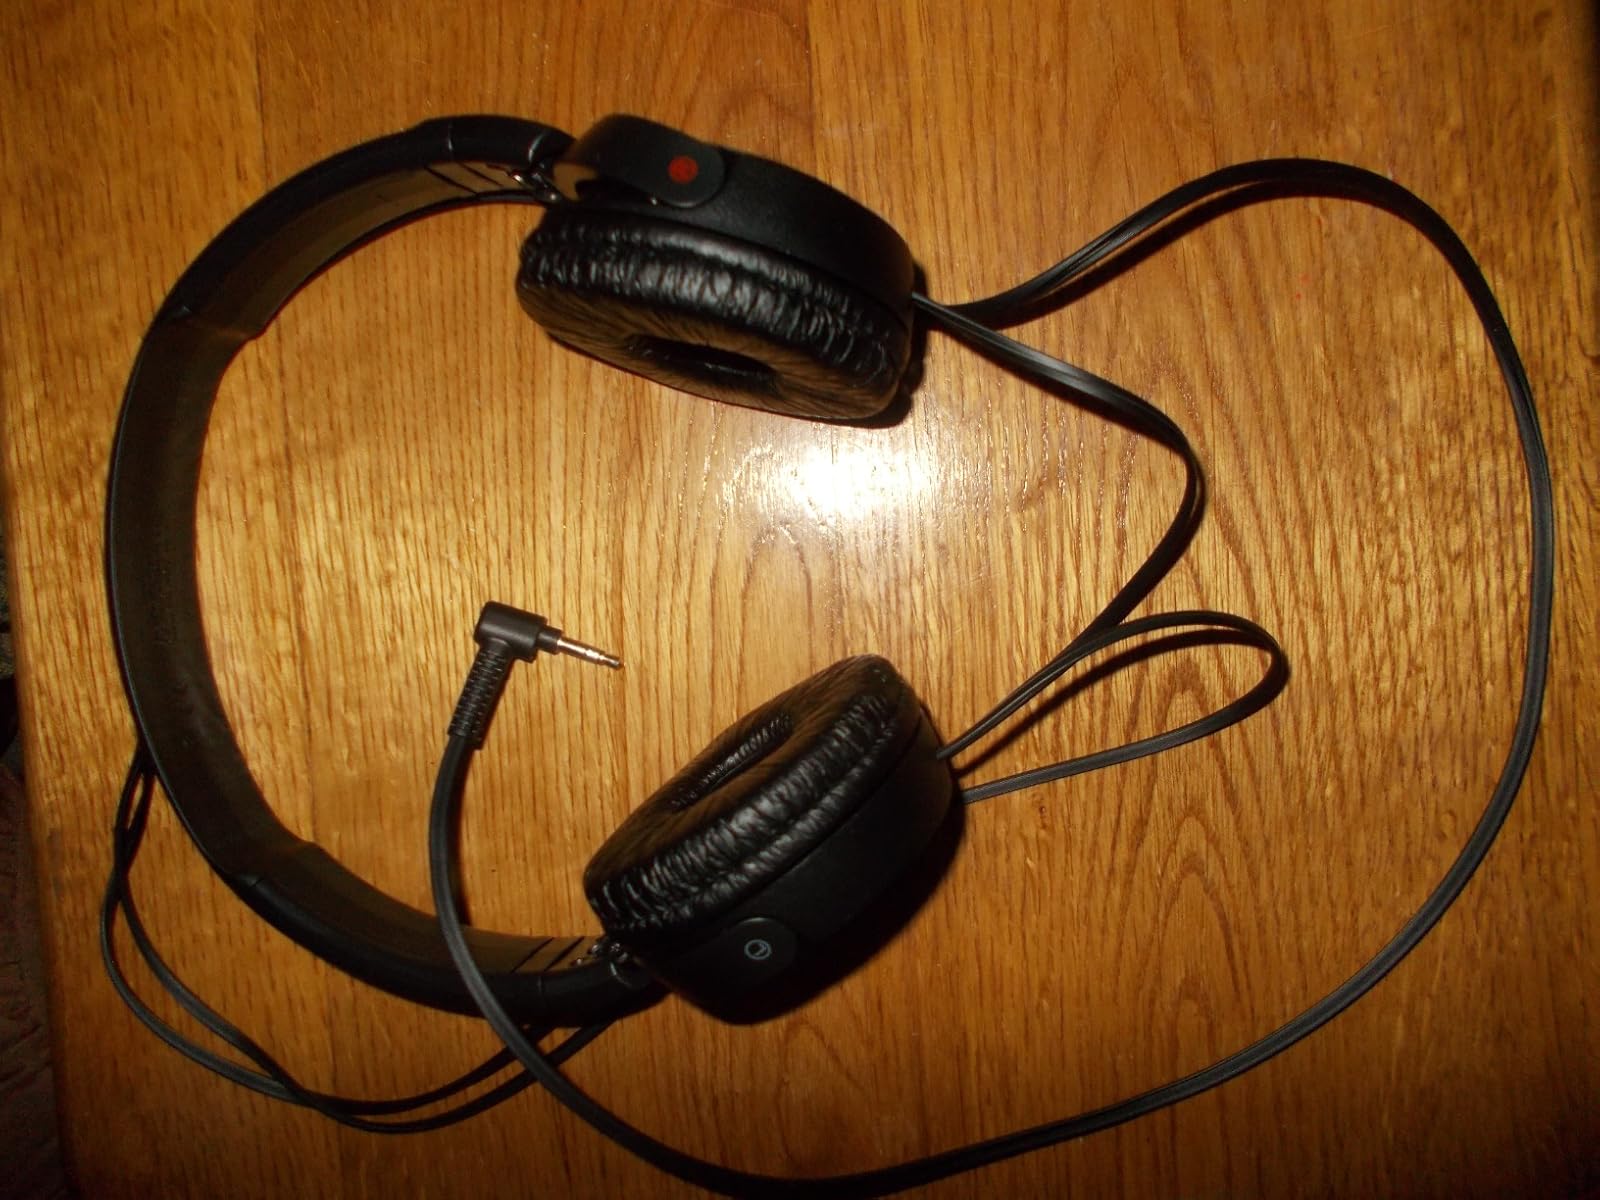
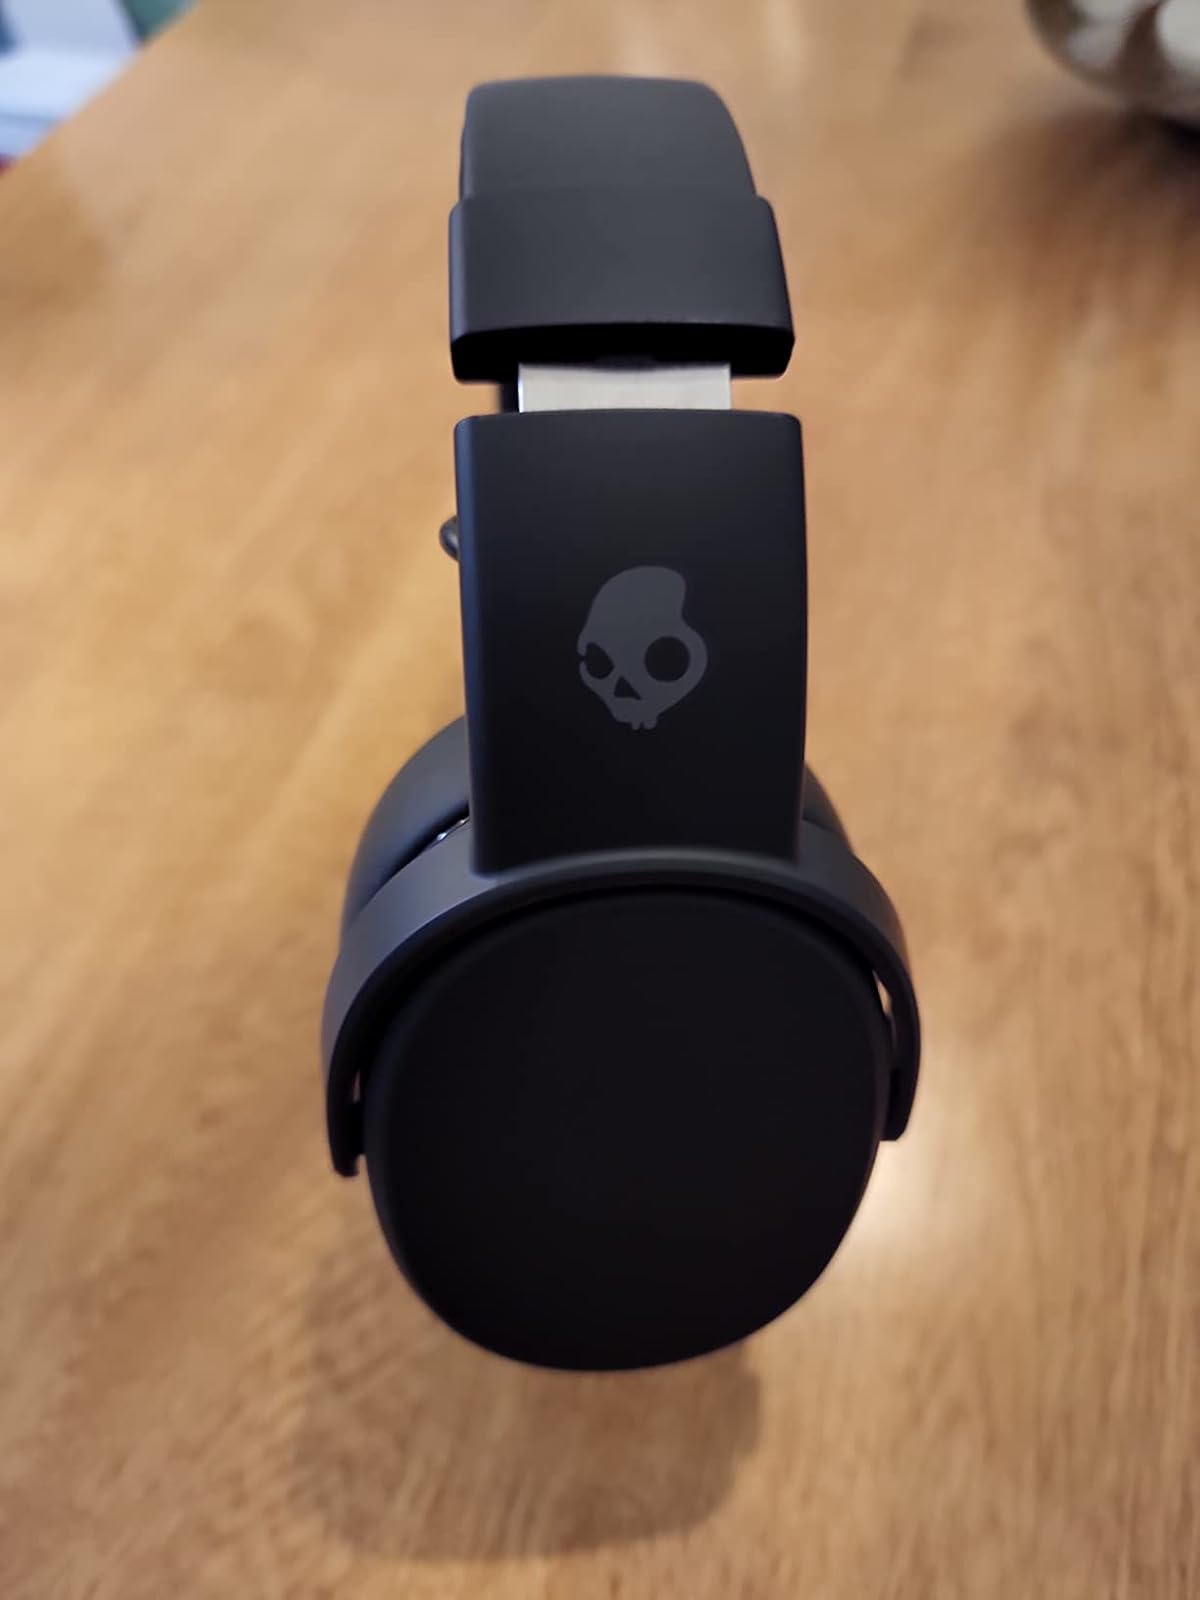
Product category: headphones
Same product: no